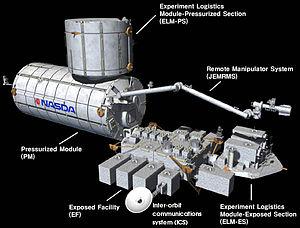
Le JEM, baptisé Kibō est un ensemble de composants et modules à vocation scientifique de la Station spatiale internationale développé par l'Agence d'exploration aérospatiale japonaise. Ces composants sont mis en orbite dans le cadre de trois missions de la navette spatiale américaine en 2008 et 2009. Kibō qui est relié au reste de la Station spatiale via le module Harmony comprend cinq sous-ensembles dont le module pressurisé principal, des plateformes externes destinées à accueillir des expériences scientifiques, des pièces de rechange exposées dans l'espace ainsi que deux bras robotiques pour manipuler les composants extérieurs. La partie pressurisée contient un sas utilisé pour faire entrer ou sortir les expériences scientifiques et 32 rangements amovibles occupés par des équipements scientifiques et de support vie.
Le tableau suivant donne la chronologie d'assemblage des principaux composants de la Station spatiale internationale. Les composants en gras indiquent les éléments déjà en place sur la station. Les composants futurs proviennent de la liste de la NASA Assembly Sequence Revision H. Les dates sont correctes au 25 février 2011.